Harz University of Applied Studies

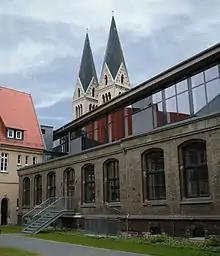
Department of Public Management

The Department of Public Management relocated to its current Halberstadt campus at during the 2004–2005 winter semester. Situated in Halberstadt's city center, the campus integrates historic and modern architectural elements, forming three interconnected buildings.